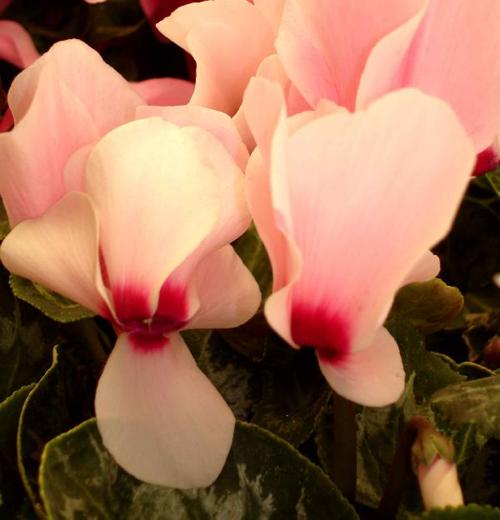
Label: cyclamen